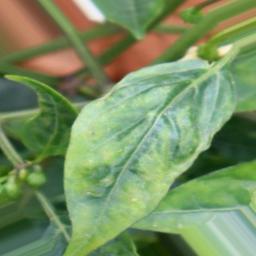
Label: nutritional